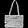
Label: Bag